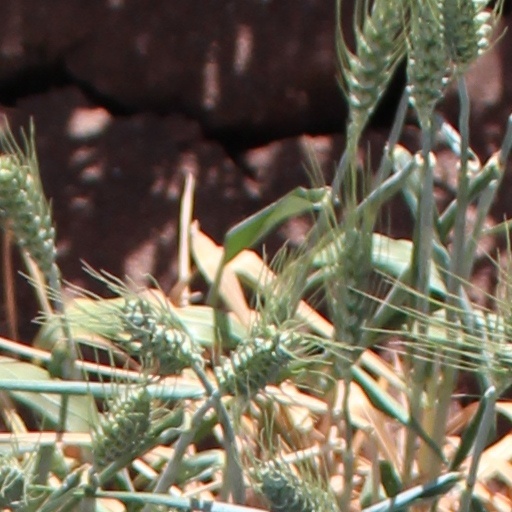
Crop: wheat